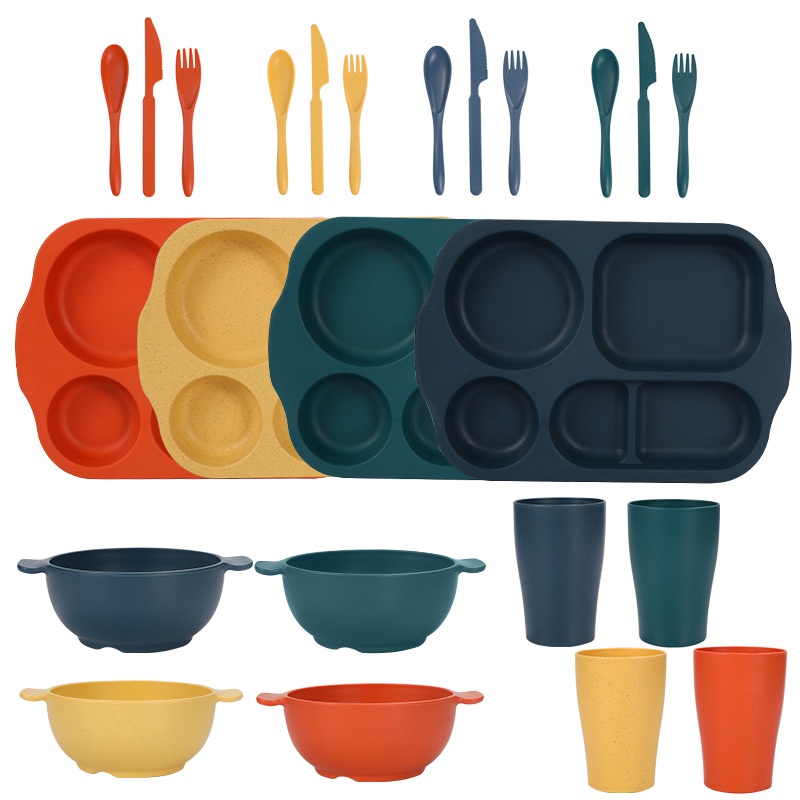
Macaron 4 Colours Durable Eco-Friendly Wheat Straw Dinnerware Set - 24 Pieces with Plates, Bowls, Cups & Cutlery
Complete Eco-Friendly Dining Solution in Stylish Colors Make meal times sustainable, colorful, and convenient with this comprehensive 24-piece dinnerware set made from natural wheat straw composite. Available in multiple modern colors , this durable, lightweight, and eco-conscious set is perfect for students, families, picnics, camping, or everyday home use. Key Features: Eco-Friendly Material: Crafted from a blend of natural wheat straw fiber and food-grade PP binder, reducing reliance on plastics and promoting sustainability. Complete 24-Piece Set: Provides great value with multiple place settings, typically including compartment plates, bowls, cups, and cutlery (forks, spoons, knives) in your chosen color scheme. Compartment Plates Included: Features plates with multiple divided sections, ideal for portion control, picky eaters, and keeping different foods separated. Lightweight & Durable: Much less breakable than ceramic and lighter than traditional dishware, making it safe and easy to handle, especially for children. Easy Care: Designed for convenience, typically smooth and easy to clean. Often dishwasher safe (top rack recommended - check manufacturer specifics). Safe for Use: Generally BPA-free and non-toxic, offering a safe dining experience. Set Includes (Typical Configuration for 4 Place Settings - 24 Pieces Total): 4 x Compartment Plates 4 x Bowls 4 x Cups 4 x Forks 4 x Spoons 4 x Knives Note: Exact number of each item may vary slightly depending on the specific 24-piece set configuration. Product Specifications: Material: Wheat Straw Fiber + Food-Grade PP Composite Quantity: 24 Pieces Total Available Colors: Black, Grey, Beige, White (Sets usually contain items of one color) Features: Eco-Friendly, Lightweight, Durable, Break-Resistant, Compartment Plates Dimensions: Please refer to the specific product details or images for individual item measurements. Upgrade your dining experience with this versatile, attractive, and environmentally responsible dinnerware set. Returns, Refunds and Replacements Products that are received faulty, damaged, or not as described are eligible for a return, refund, or replacement in accordance with the Australian Consumer Law (ACL). We are committed to ensuring all products meet the standards of quality and reliability expected by our customers. However, please note that we do not accept returns or provide refunds for change of mind. We encourage you to carefully consider your purchase to ensure it meets your needs and expectations. Delivery Timeframe Please note that we cannot guarantee the exact date of arrival, and the delivery timeframes (excluding weekends and public holidays) are as follows: For customers in Victoria, approximately 7-10 working days; For customers in NSW, SA, ACT, and QLD, approximately 9-12 working days; For customers in WA, NT, and TAS, approximately 9-12 working days.
Brand: Shopperslane
Category: Home & Garden > Kitchen & Dining > Tableware > Dinnerware > Dinnerware Sets